Diocese of Lebus

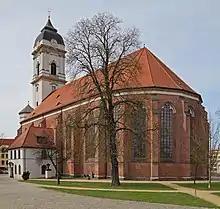
St. Mary's Cathedral, Fürstenwalde, the last cathedral of the diocese

The Diocese of Lebus is a former diocese of the Catholic Church. It was erected in 1125 and suppressed in 1598. The Bishop of Lebus was also, "ex officio", the ruler of a lordship that was coextensive with the territory of the diocese. The geographic remit included areas that are today part of the land of Brandenburg in Germany and the Province of Lubusz in Poland. It included areas on both sides of the Oder River around the town of Lebus. The cathedral was built on the castle hill in Lubusz and was dedicated to St Adalbert of Prague. Later, the seat moved to Górzyca, back to Lebus and finally to Fürstenwalde on the River Spree.